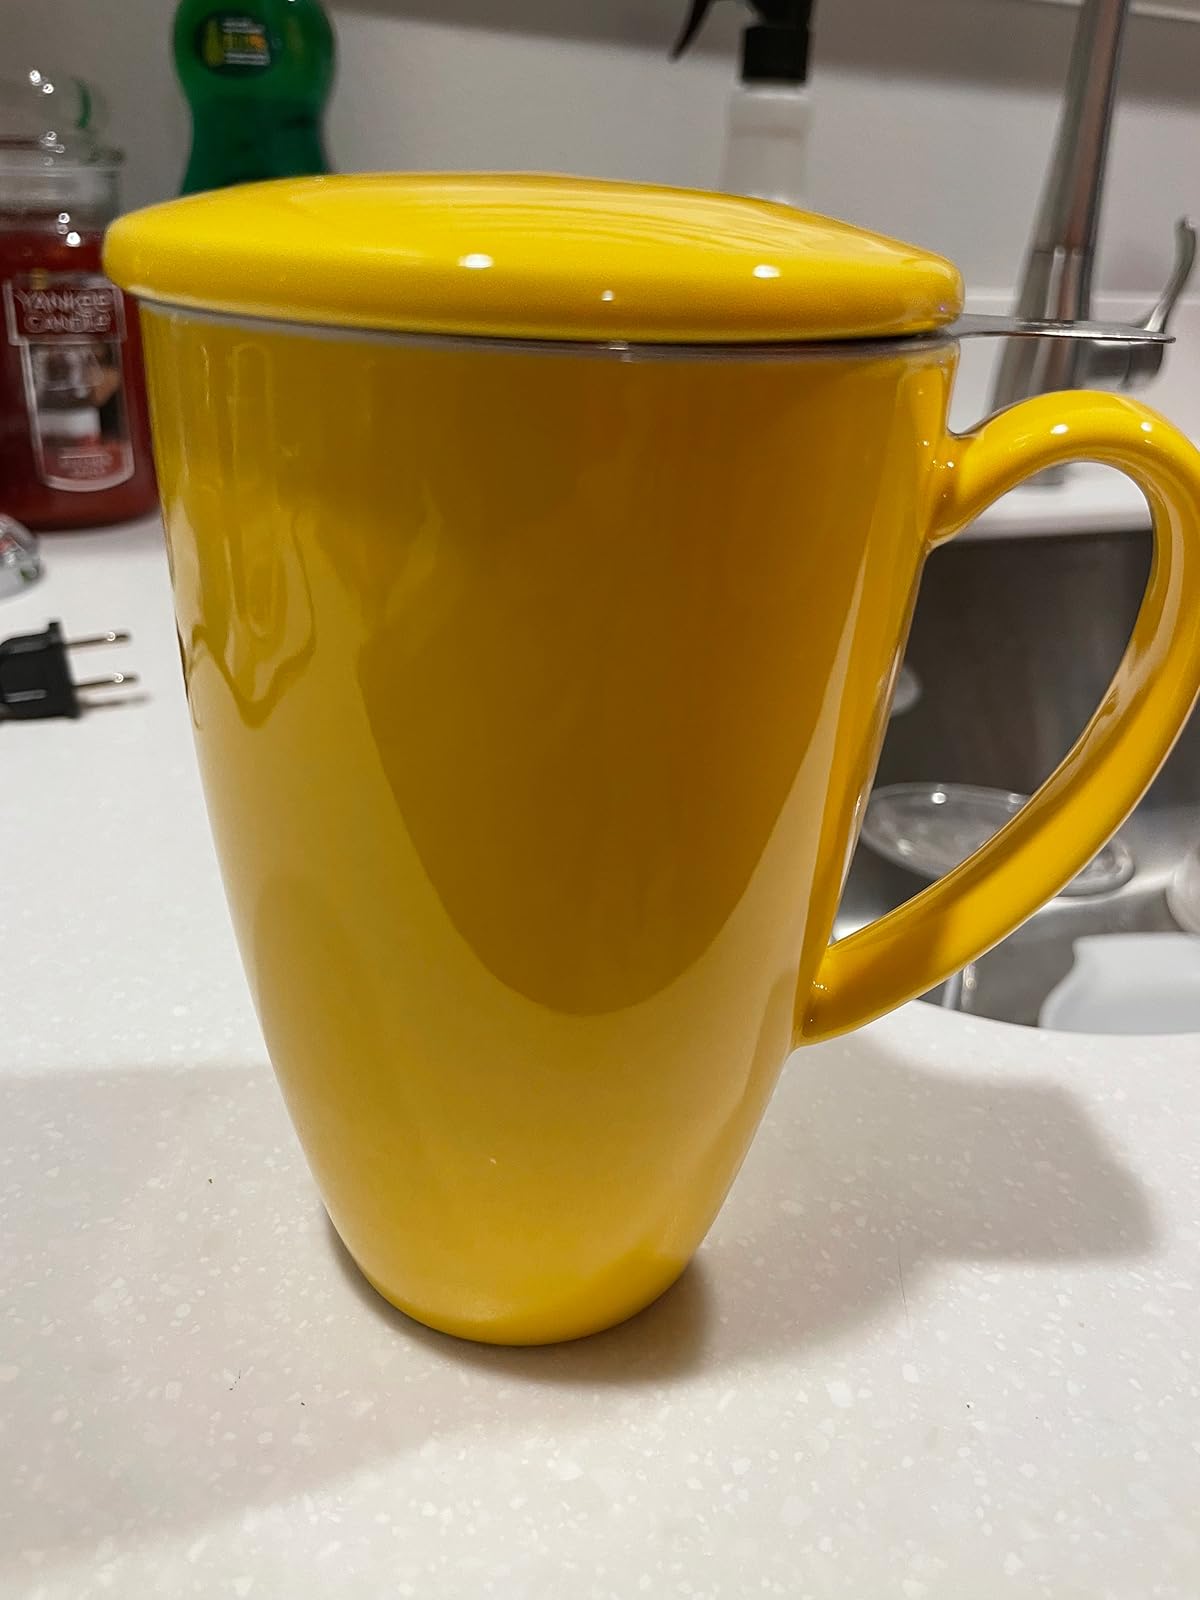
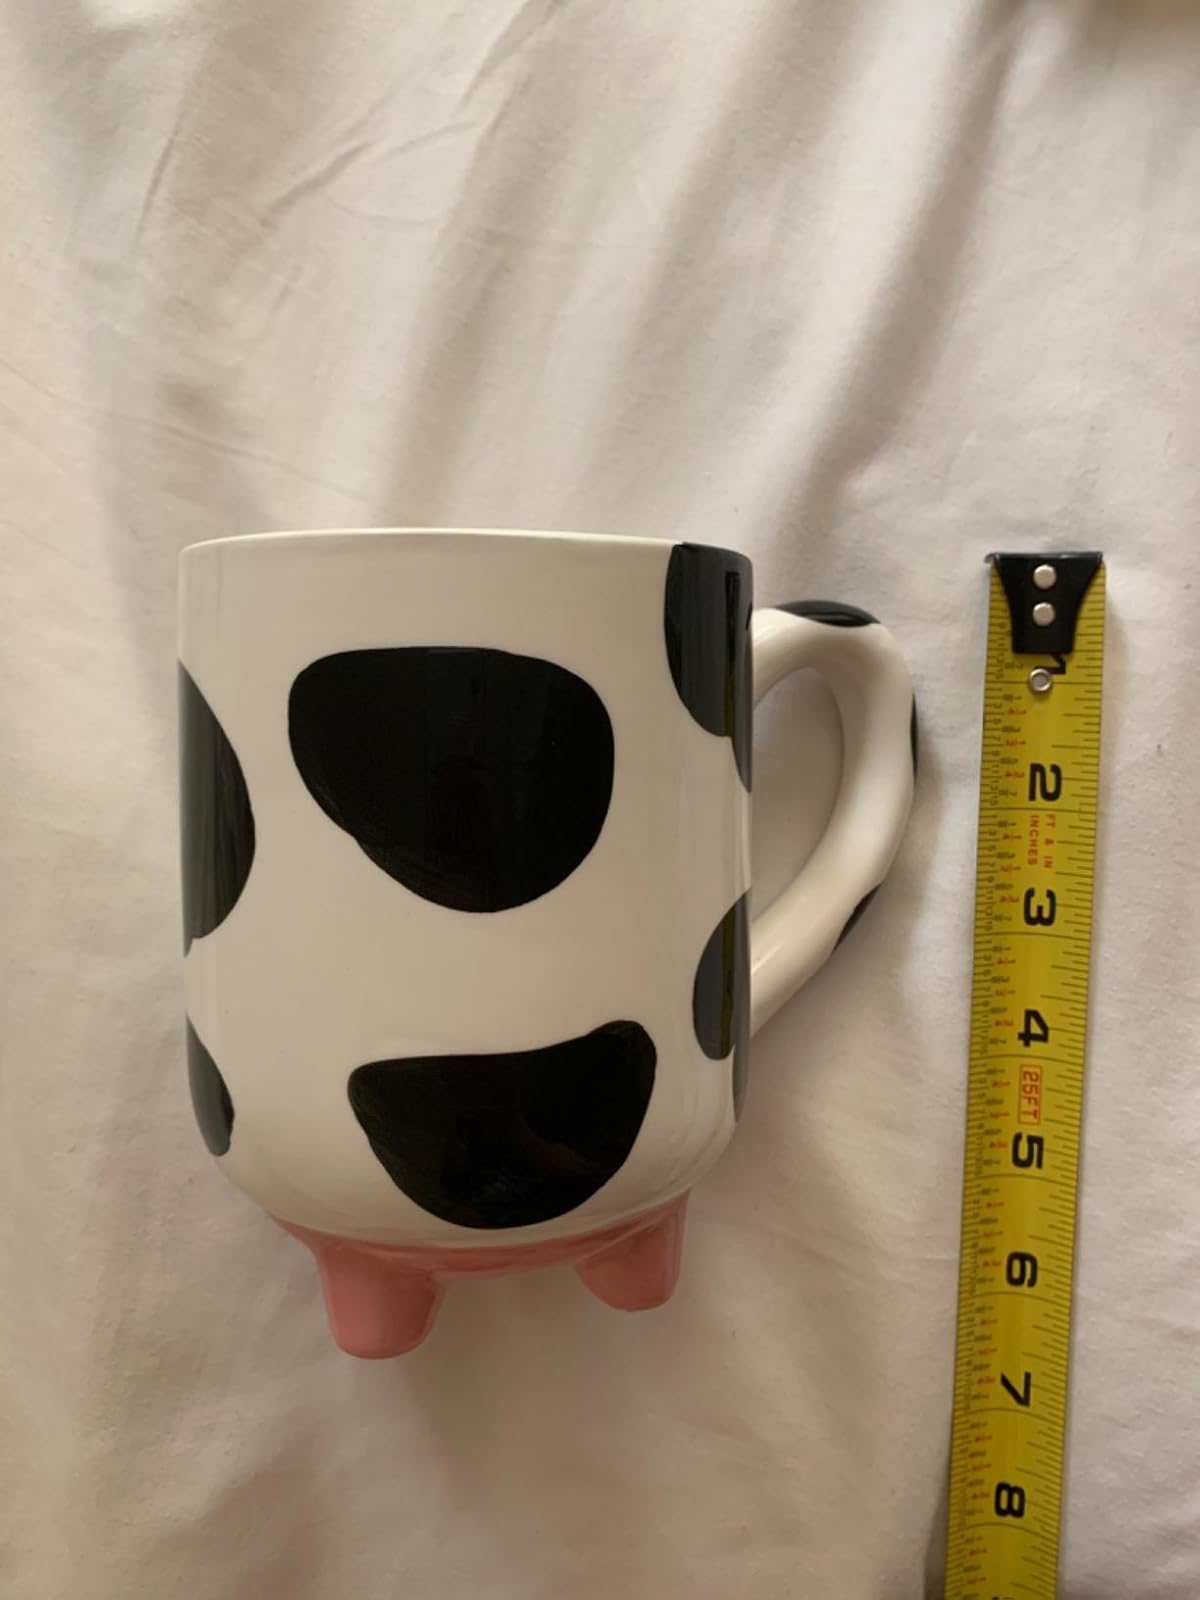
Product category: items_mug
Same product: no